Frits Thaulow

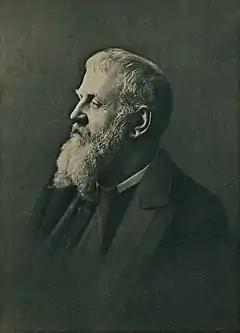

Frits Thaulow (20 October 1847 – 5 November 1906) was a Norwegian Impressionist painter, best known for his naturalistic depictions of landscape.